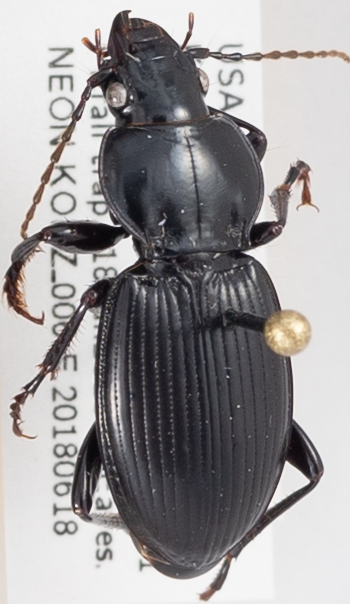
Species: Cyclotrachelus sodalis colossus
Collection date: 2018-06-18 04:00:00
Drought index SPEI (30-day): -2.01
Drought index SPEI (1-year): -1.416
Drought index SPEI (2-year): -0.782